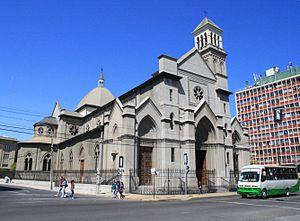
Le diocèse de Valparaiso est un siège de l'Église catholique au Chili, suffragant de l'archidiocèse de Santiago du Chili. En 2017, il comptait 996.108 baptisés pour 1.345.160 habitants. Le siège est vacant.